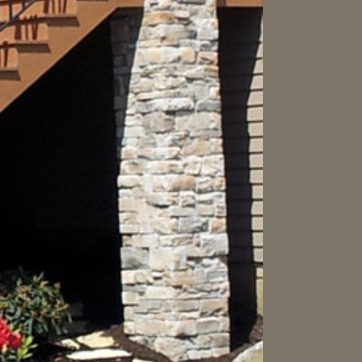
Material: brick